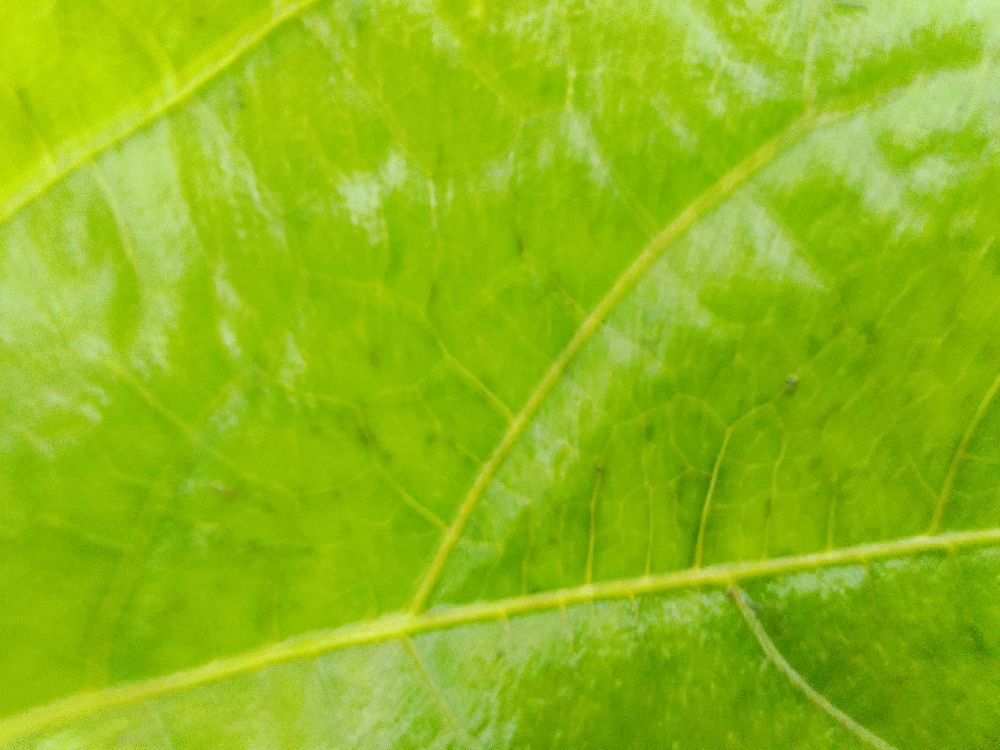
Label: healthy